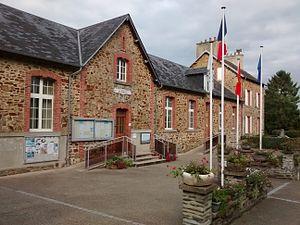
Carantilly ,Manche
Carantilly est une commune française, située dans le département de la Manche en région Normandie, peuplée de 638 habitants.